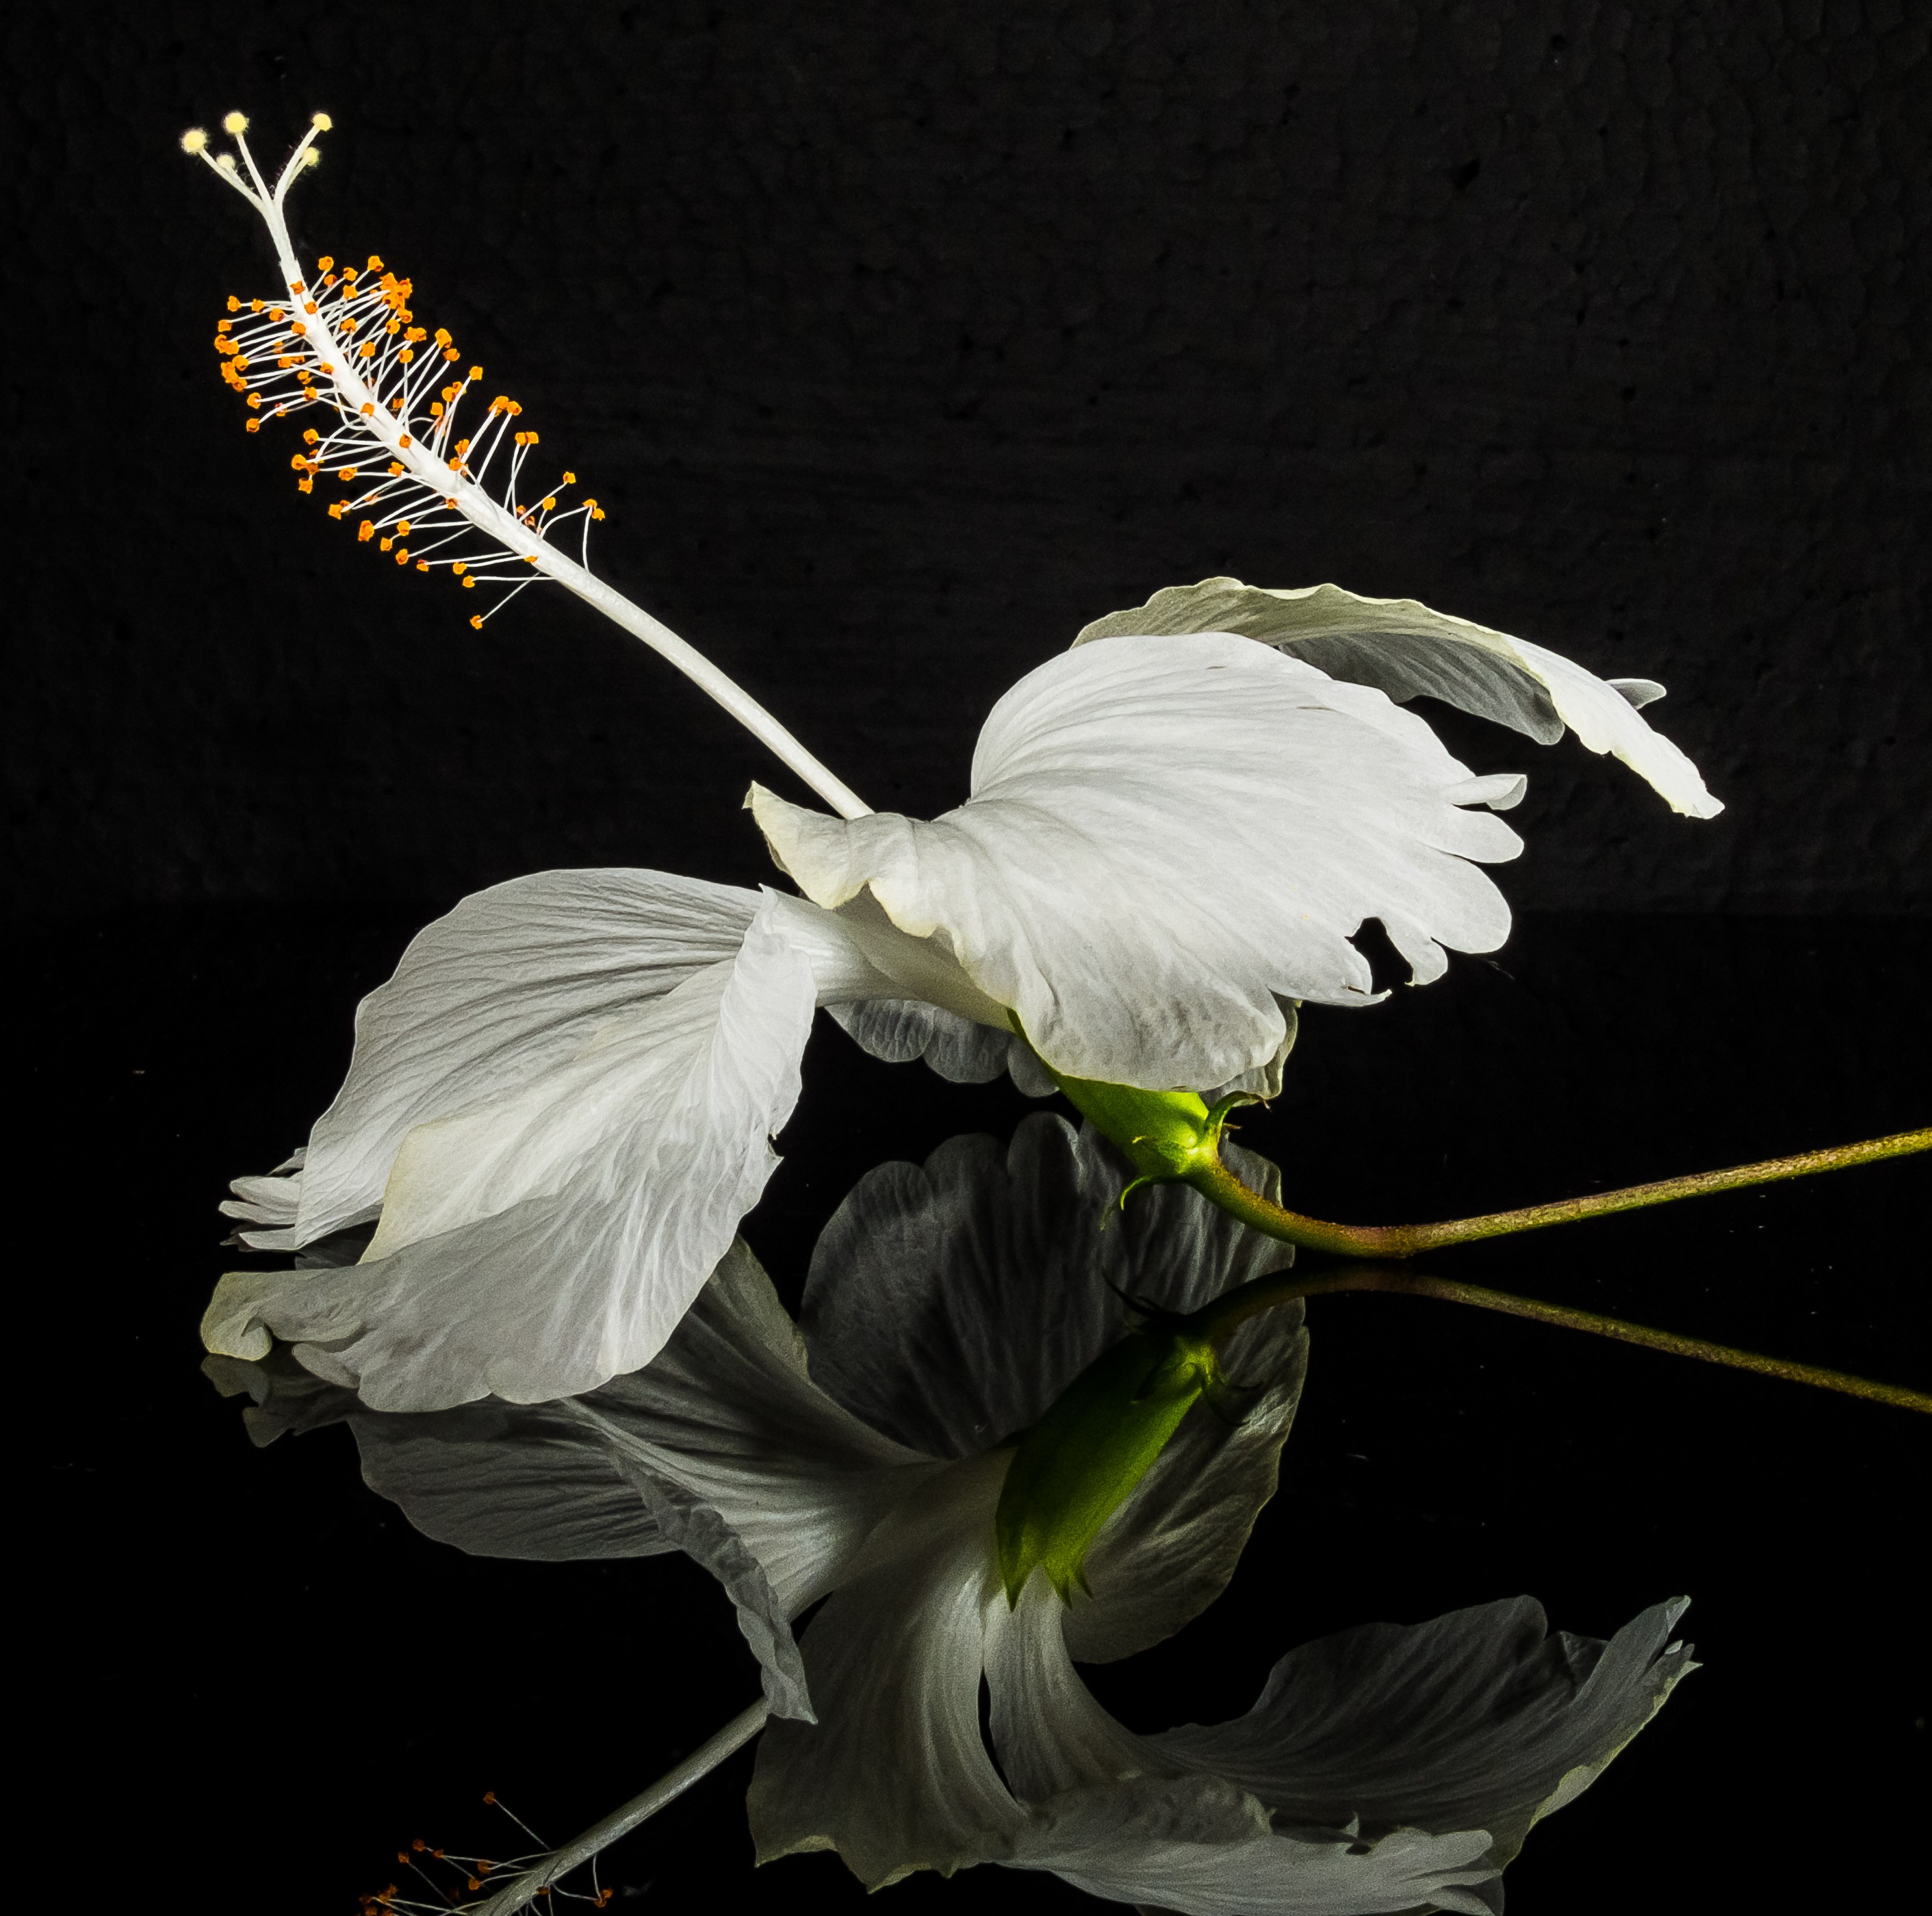
blossom, bird, wing, white, flower, bloom, beak, vertebrate, marshmallow, hibiscus, malvaceae, mallow